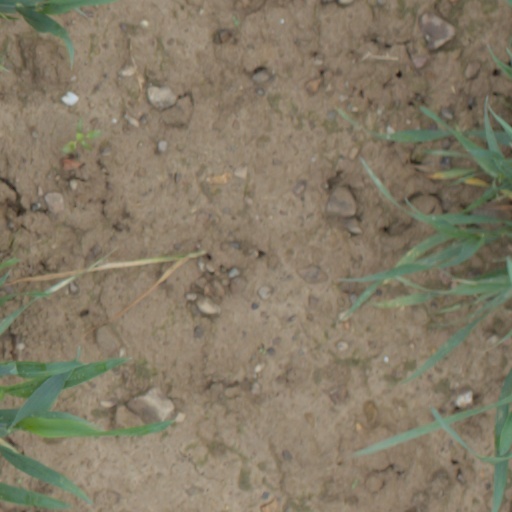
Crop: wheat